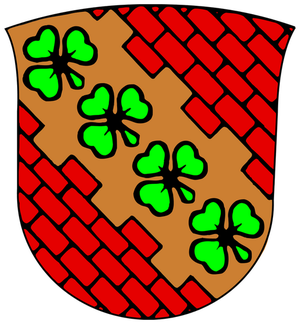
Høje-Taastrup Kommune
Høje-Taastrup Kommune er en kommune under Region Hovedstaden, før 2007 Københavns Amt. Den blev ikke omfattet af sammenlægninger ved strukturreformen i 2007.